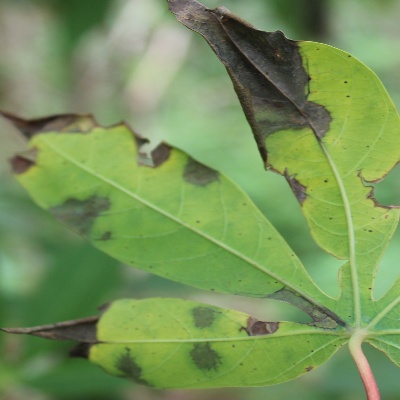
Crop: Cassava
Condition: brown spot